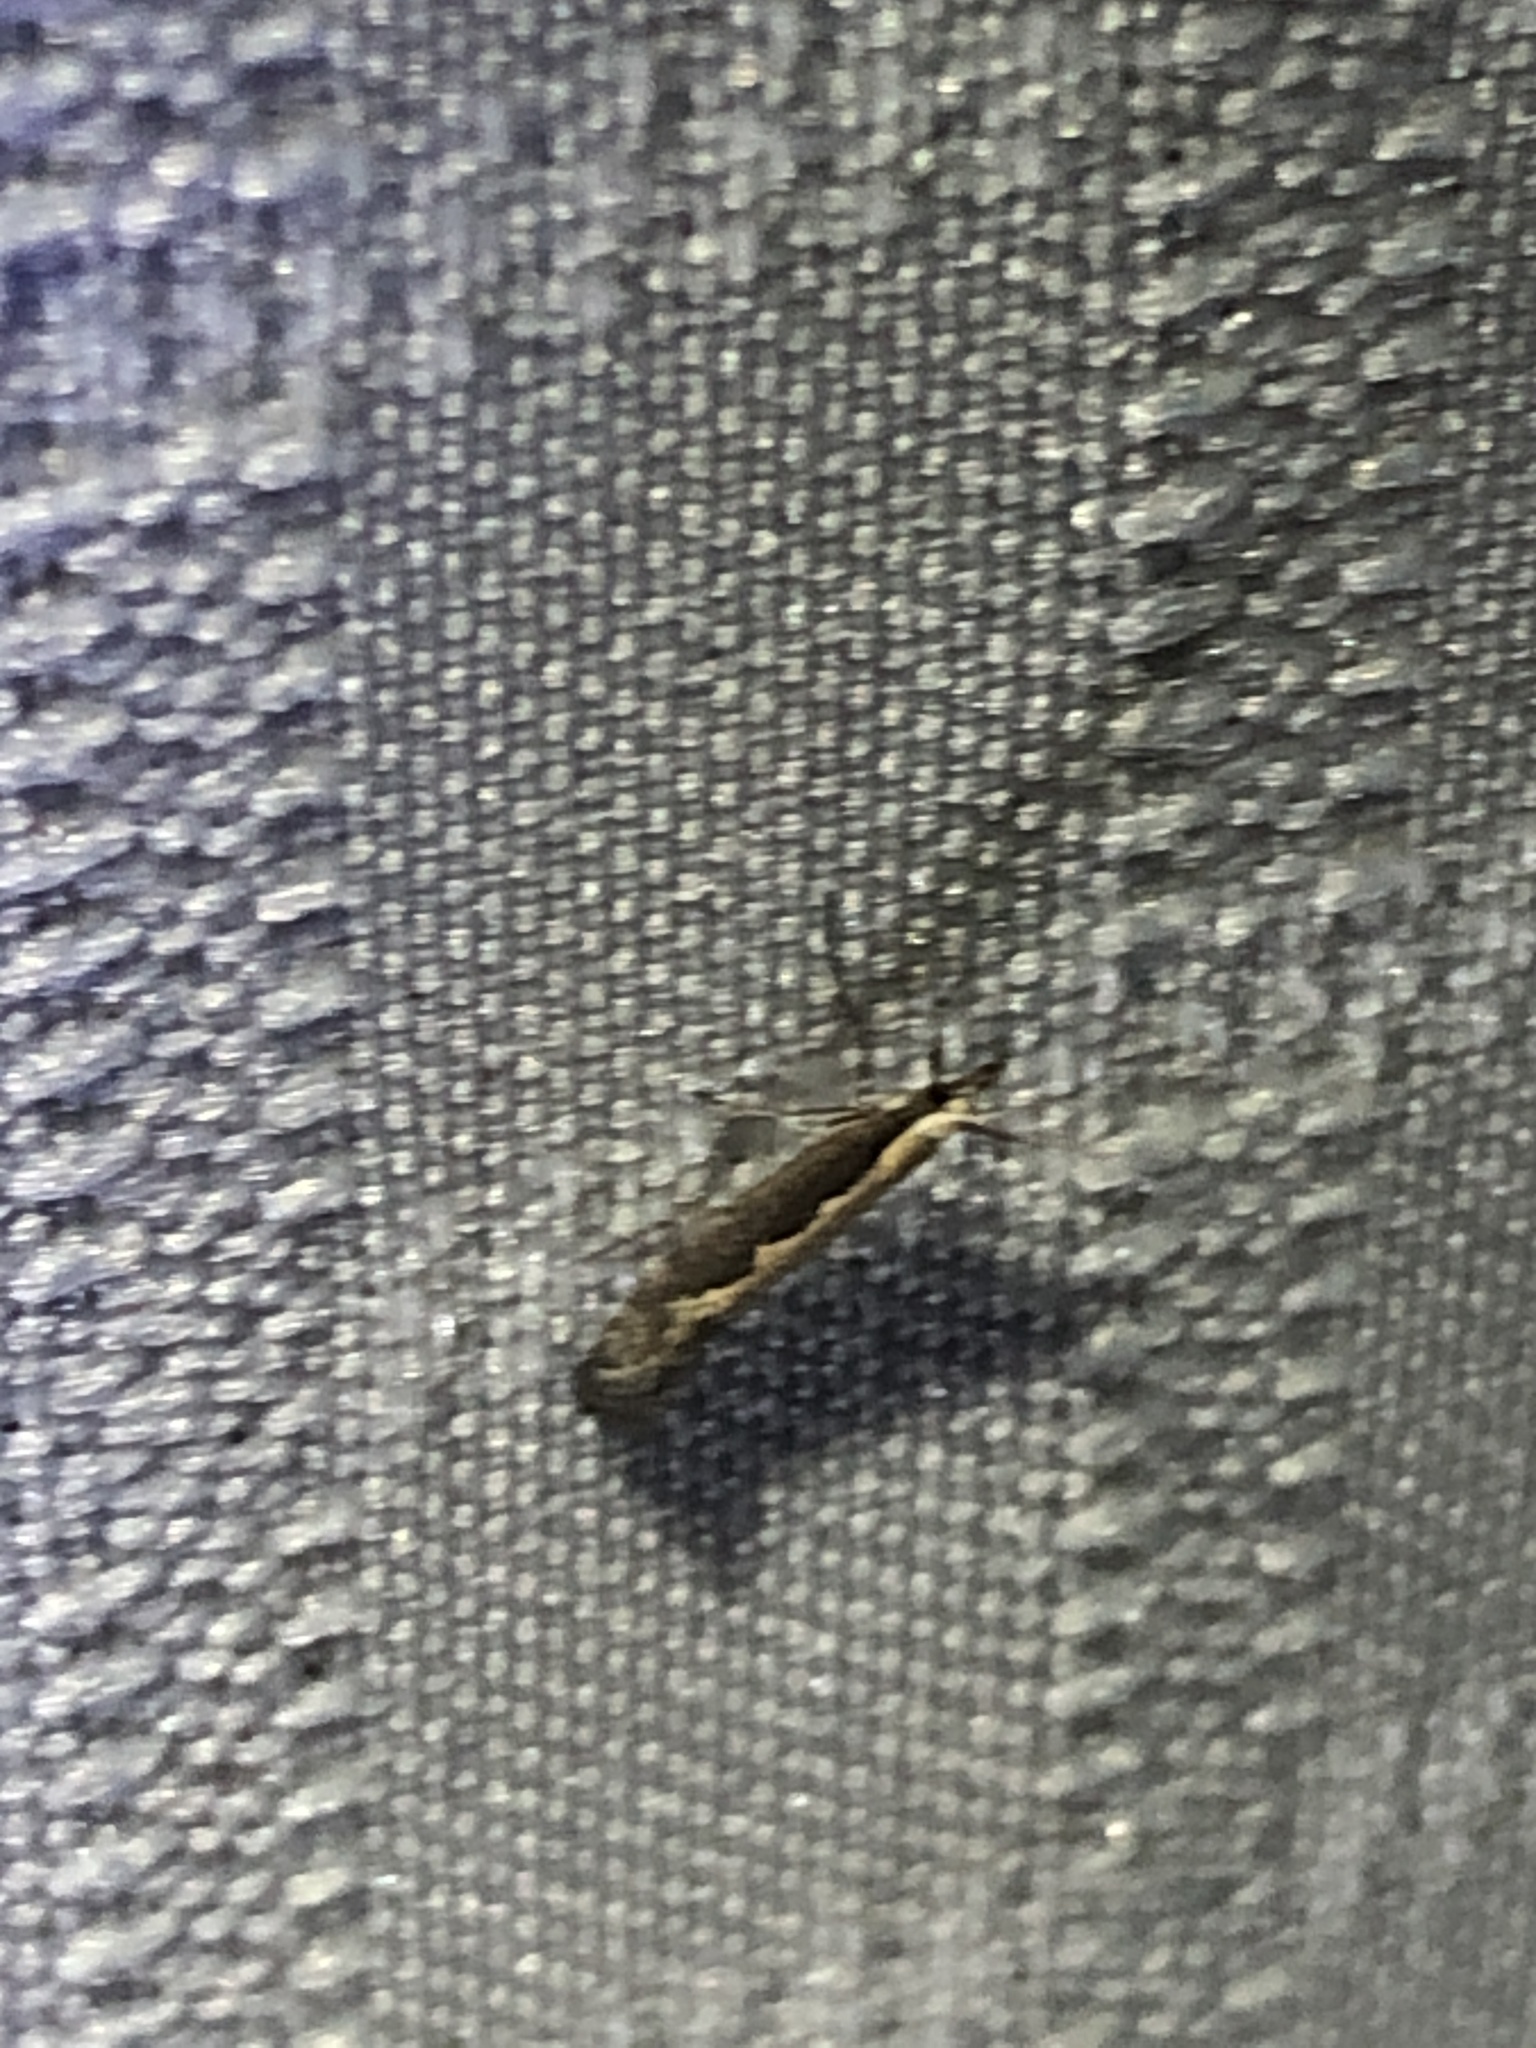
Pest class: diamondback_moth